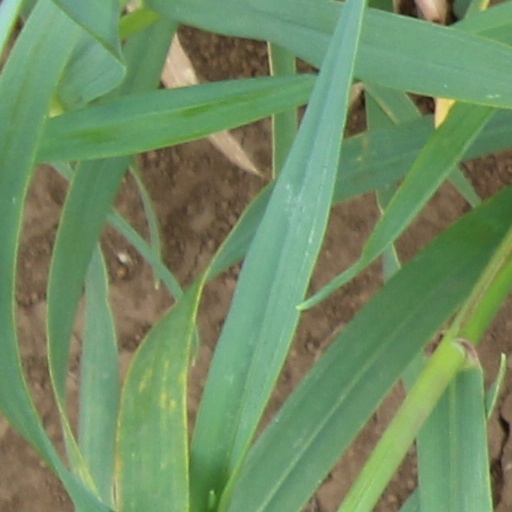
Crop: wheat